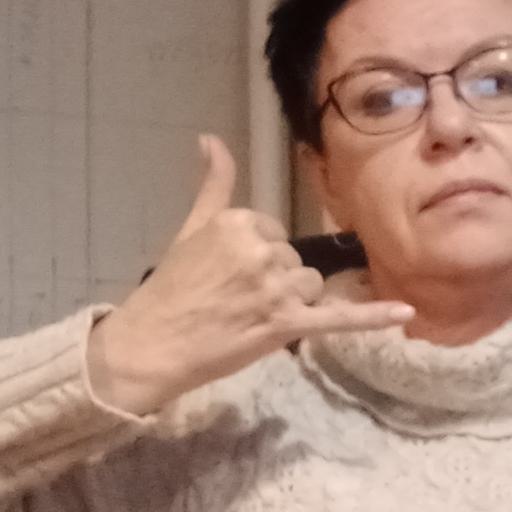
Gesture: call